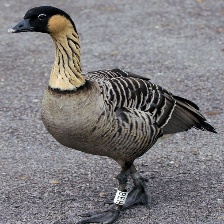
Species: HAWAIIAN GOOSE
Scientific name: BRANTA SANDVICENSIS
ImageNet parent category: goose